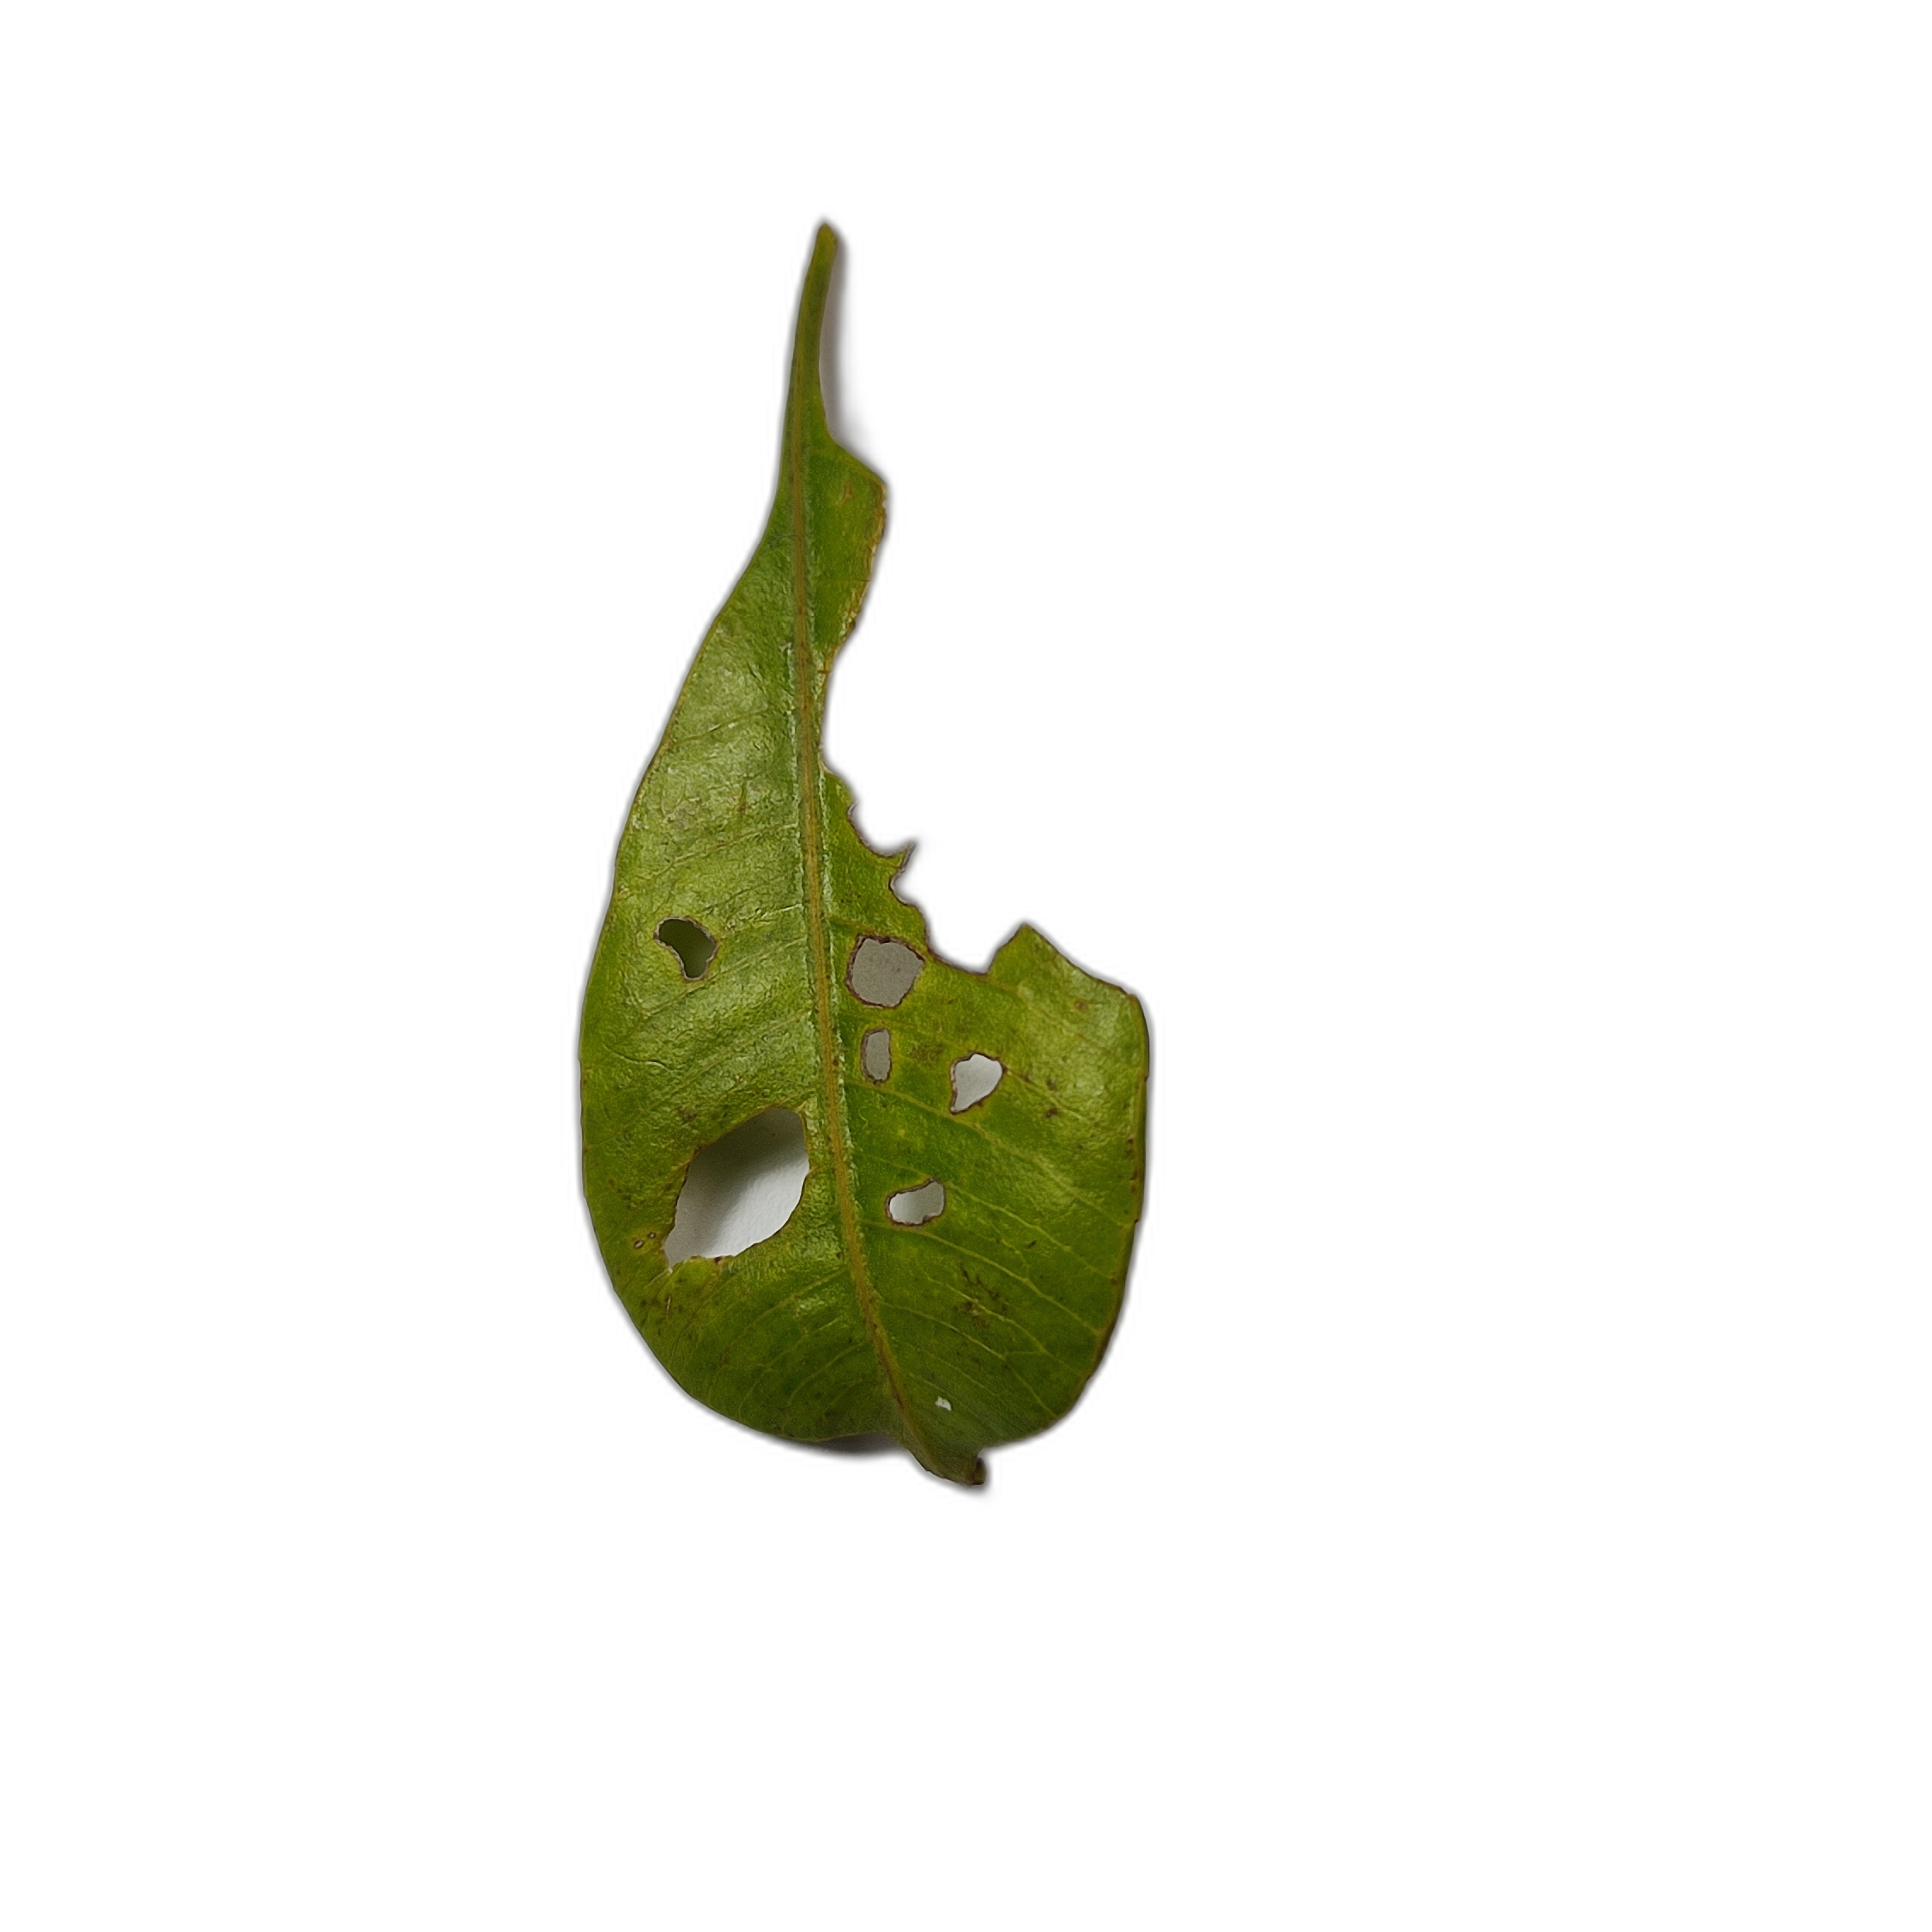
Label: not_healthy